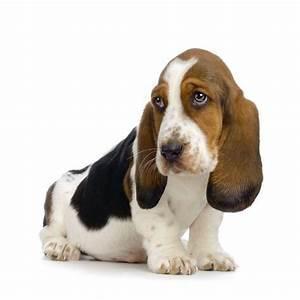
dog